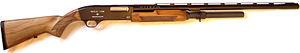
Cette liste des fusils à pompe recense les fusils à pompe, des fusils dans lequel la poignée peut être « pompée » d'avant en arrière pour éjecter les munitions tirées et amener en chambre une nouvelle cartouche.